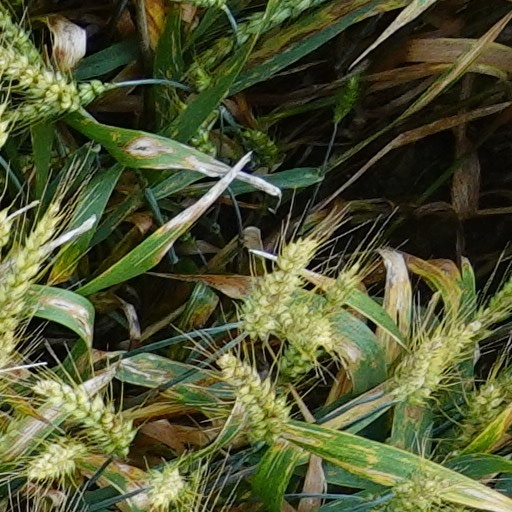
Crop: wheat